Nyumba ntobhu

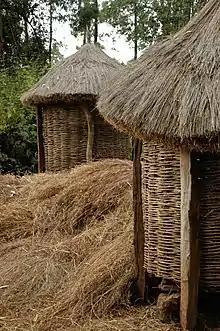
Traditional Kuria village

Nyumba ntobhu (meaning "house without a man") is a traditional form of non-sexual same-sex union among Kuria women of the Mara Region of Tanzania and Kenya; the partnerships are formed between older, usually widowed women without male descendants and younger, childless women, known as "mokamööna" (daughters-in-law). As part of the relationship, the younger "mokamööna" bears a child from an external male partner. The elder woman serves as a grandmother to the resulting child, thus securing her with an heir and ensuring the continuation of her lineage. "Nyumba ntobhu" marriages, like traditional Kuira marriages, are secured through the payment of a bride price in the form of cattle; in the case of "nyumba ntobhu" relationships, the bride price is provided by the older woman to the family of the younger partner.